My Street

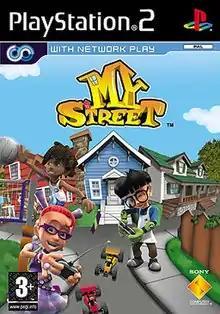
PAL region cover art

My Street is a 2003 party video game developed by Idol Minds and published by Sony Computer Entertainment for the PlayStation 2. There are seven minigames and it has very similar gameplay to other party games such as the "Mario Party" series.